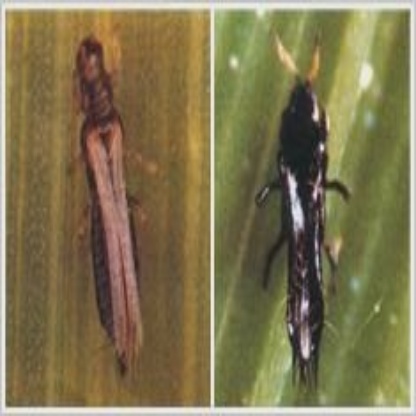
Nhãn: Bọ trĩ ( Thrips )